Kulm Cross

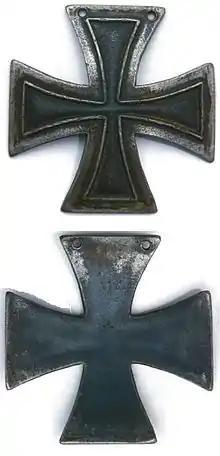
The Kulm Cross

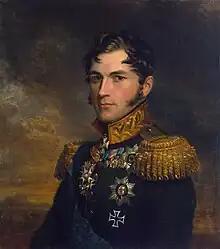
Leopold I of Belgium with the Kulm Cross

The Kulm Cross was a Prussian award. It was a version of the badge of the Iron Cross. It was created on 4 December 1813 by Frederick William III of Prussia after the battle of Kulm. It was not awarded for any special act of courage or merit. Officers wore it in silver and NCOs and other ranks in metal. It was worn on the tunic, with no ribbon.